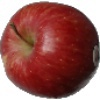
Label: Apple Red 1